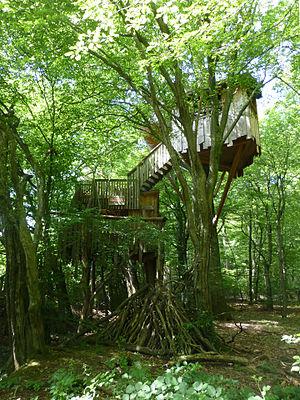
Cabane perchée (""hébergement insolite"") au parc animalier de Sainte-Croix (Moselle)."
Le Parc animalier de Sainte-Croix est un parc zoologique français situé au cœur du parc naturel régional de Lorraine, à Rhodes. Principalement spécialisé dans la faune européenne, il est conçu comme un parc de vision. Créé en 1980 par Gérald Singer, ce sont maintenant ses fils, Laurent et Pierre, qui assurent la gestion du parc.